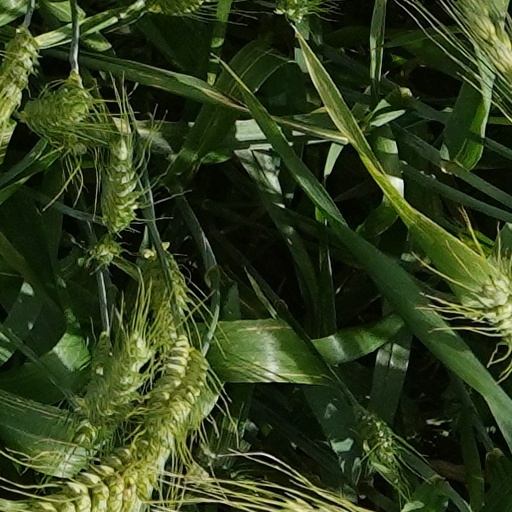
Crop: wheat